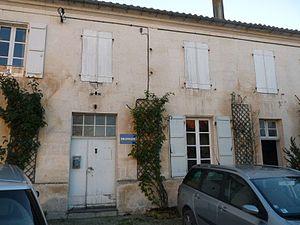
la bibliothèque et l'école (à droite)
Pérignac est une commune du Sud-Ouest de la France, située dans le département de la Charente.